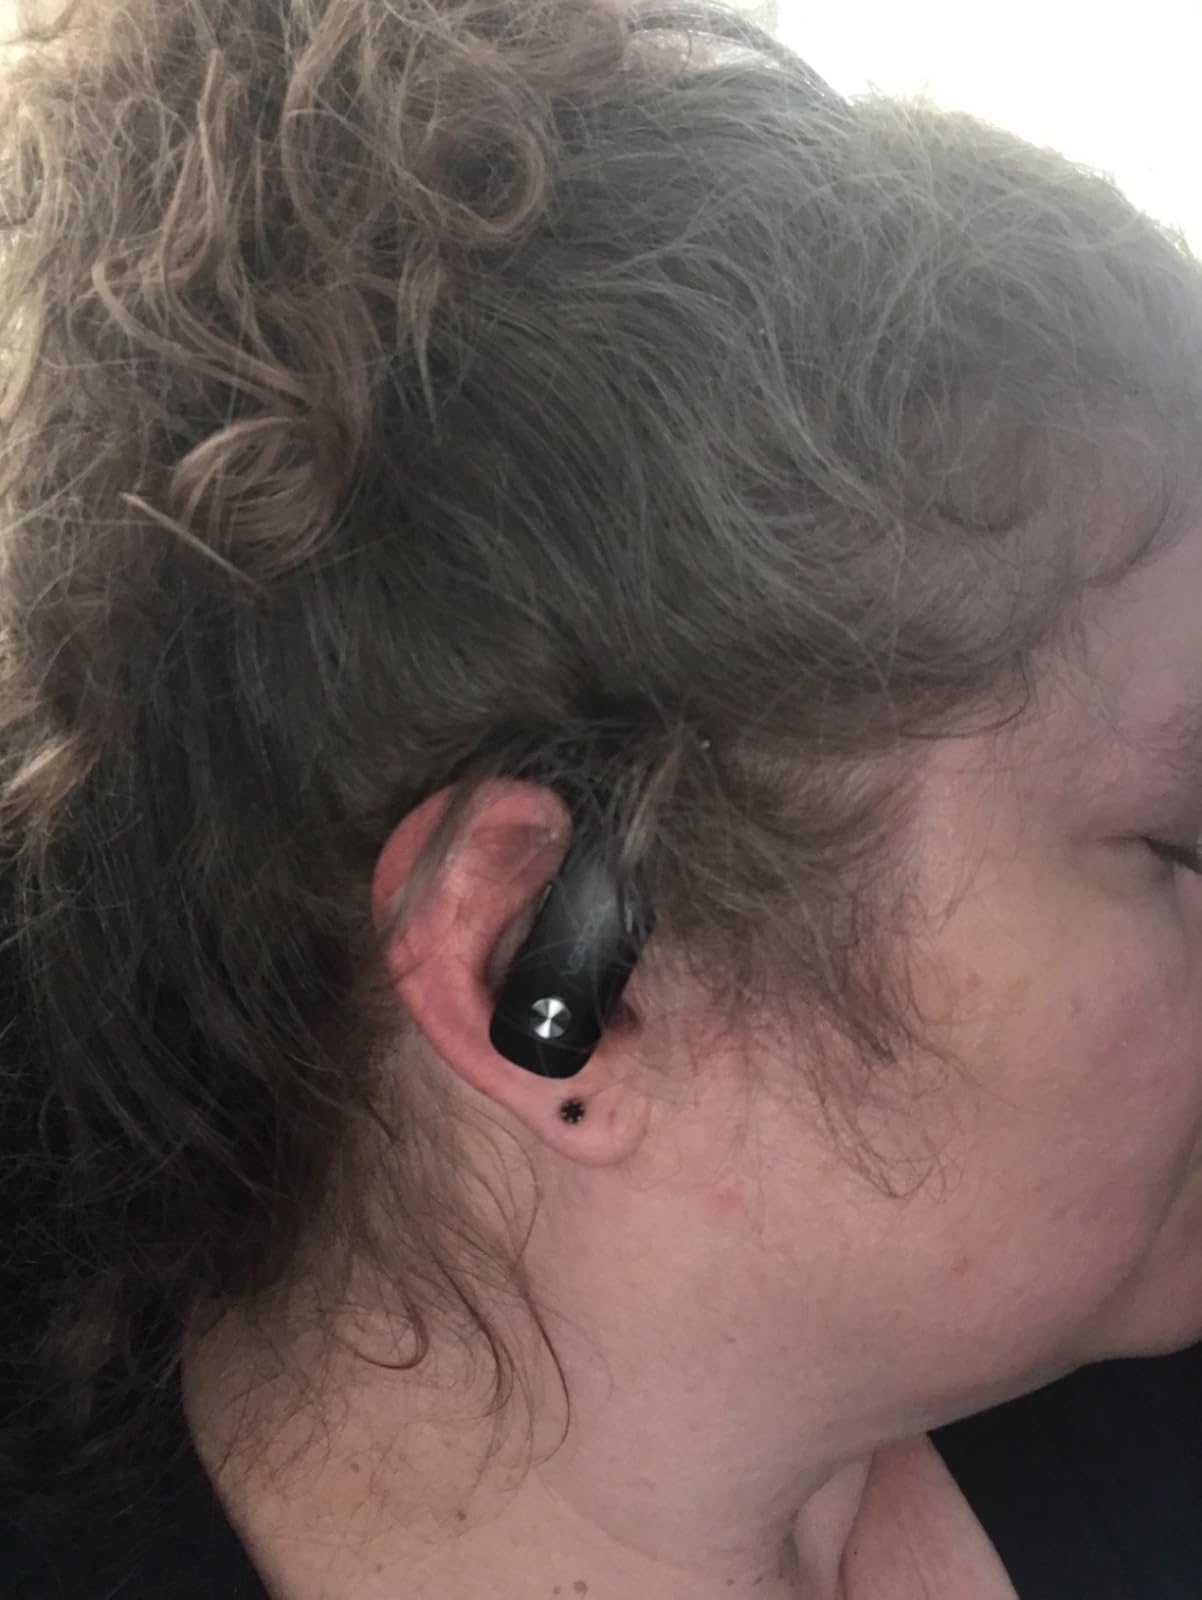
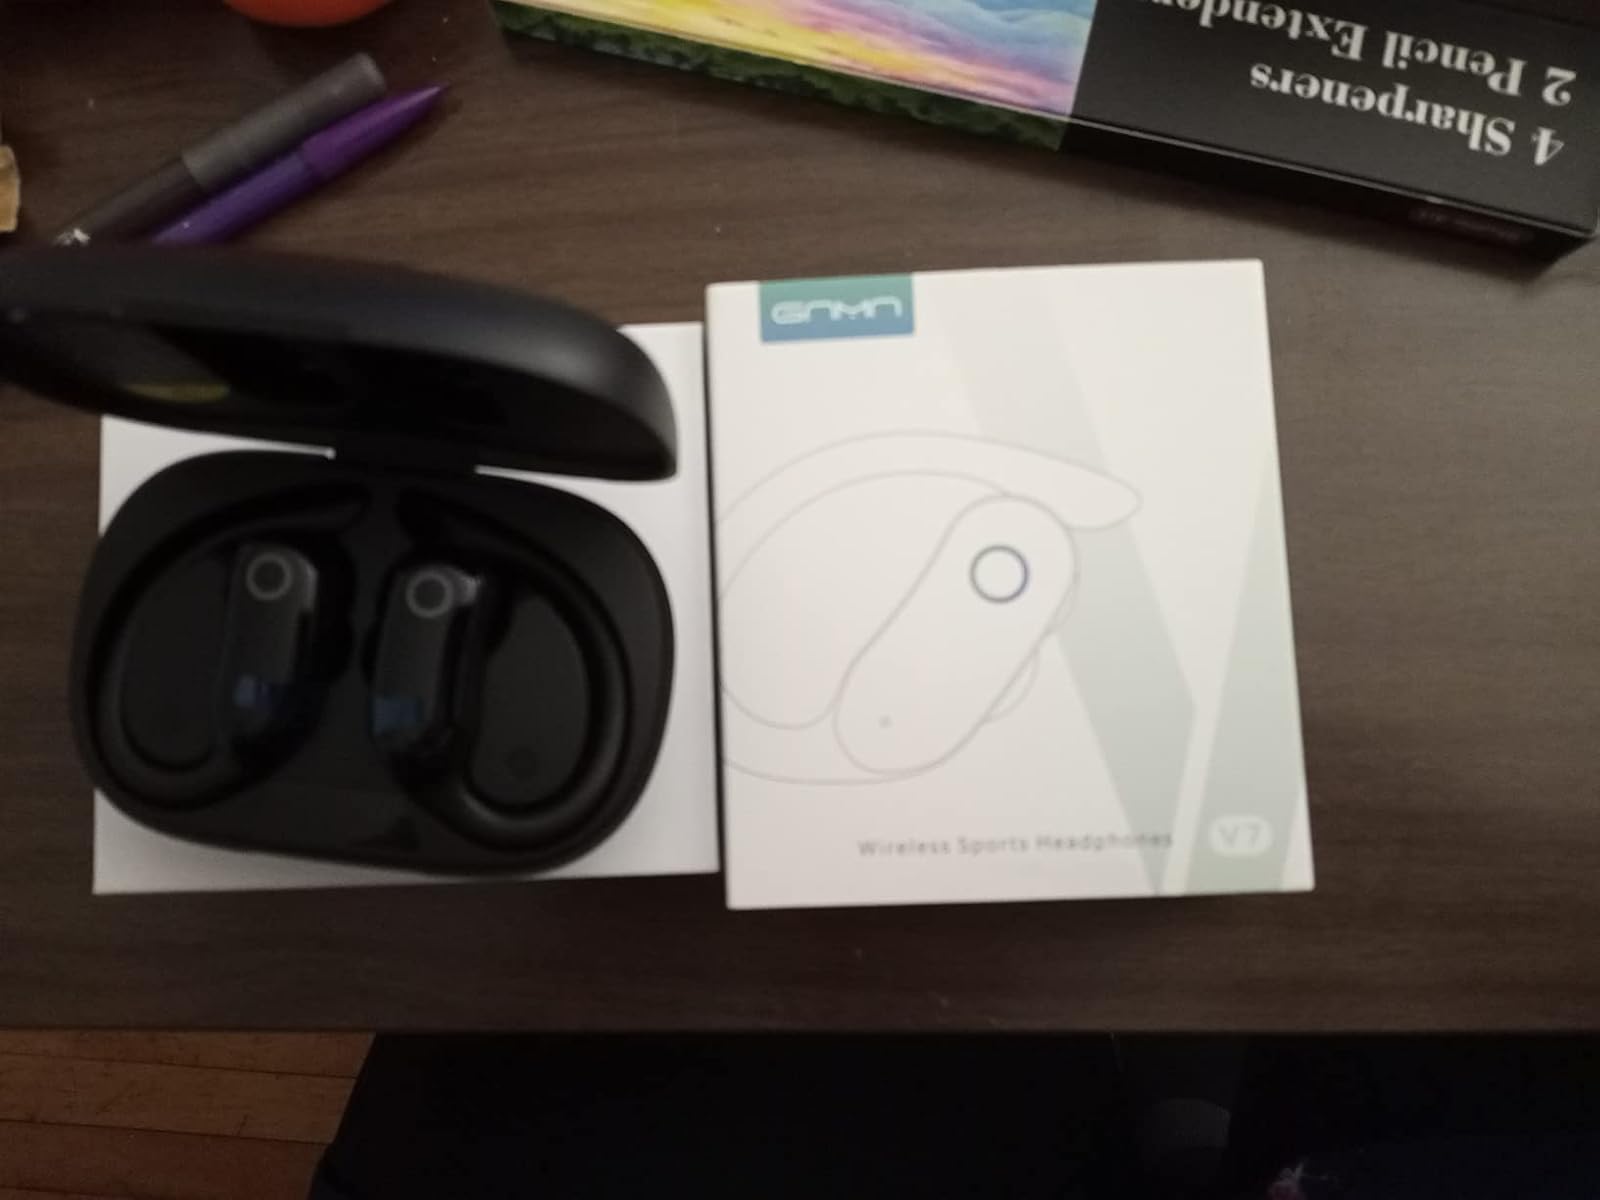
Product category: earbuds
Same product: no